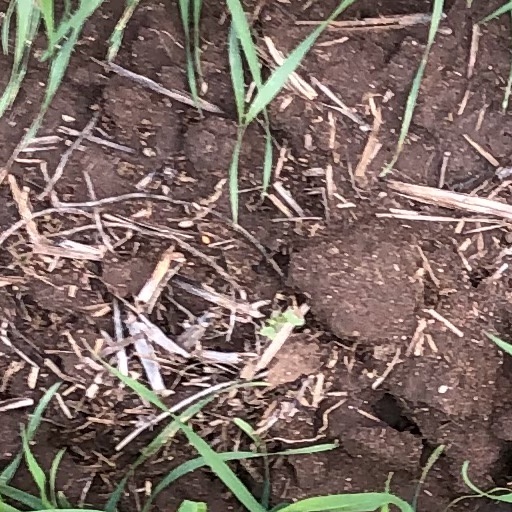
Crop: wheat